Seventeen Moments of Spring

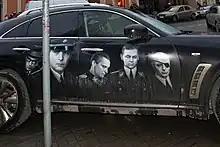
Aerography on a car

Seventeen Moments of Spring is a 1973 Soviet twelve-part television series, directed by Tatyana Lioznova and based on the novel of the same title by Yulian Semyonov.